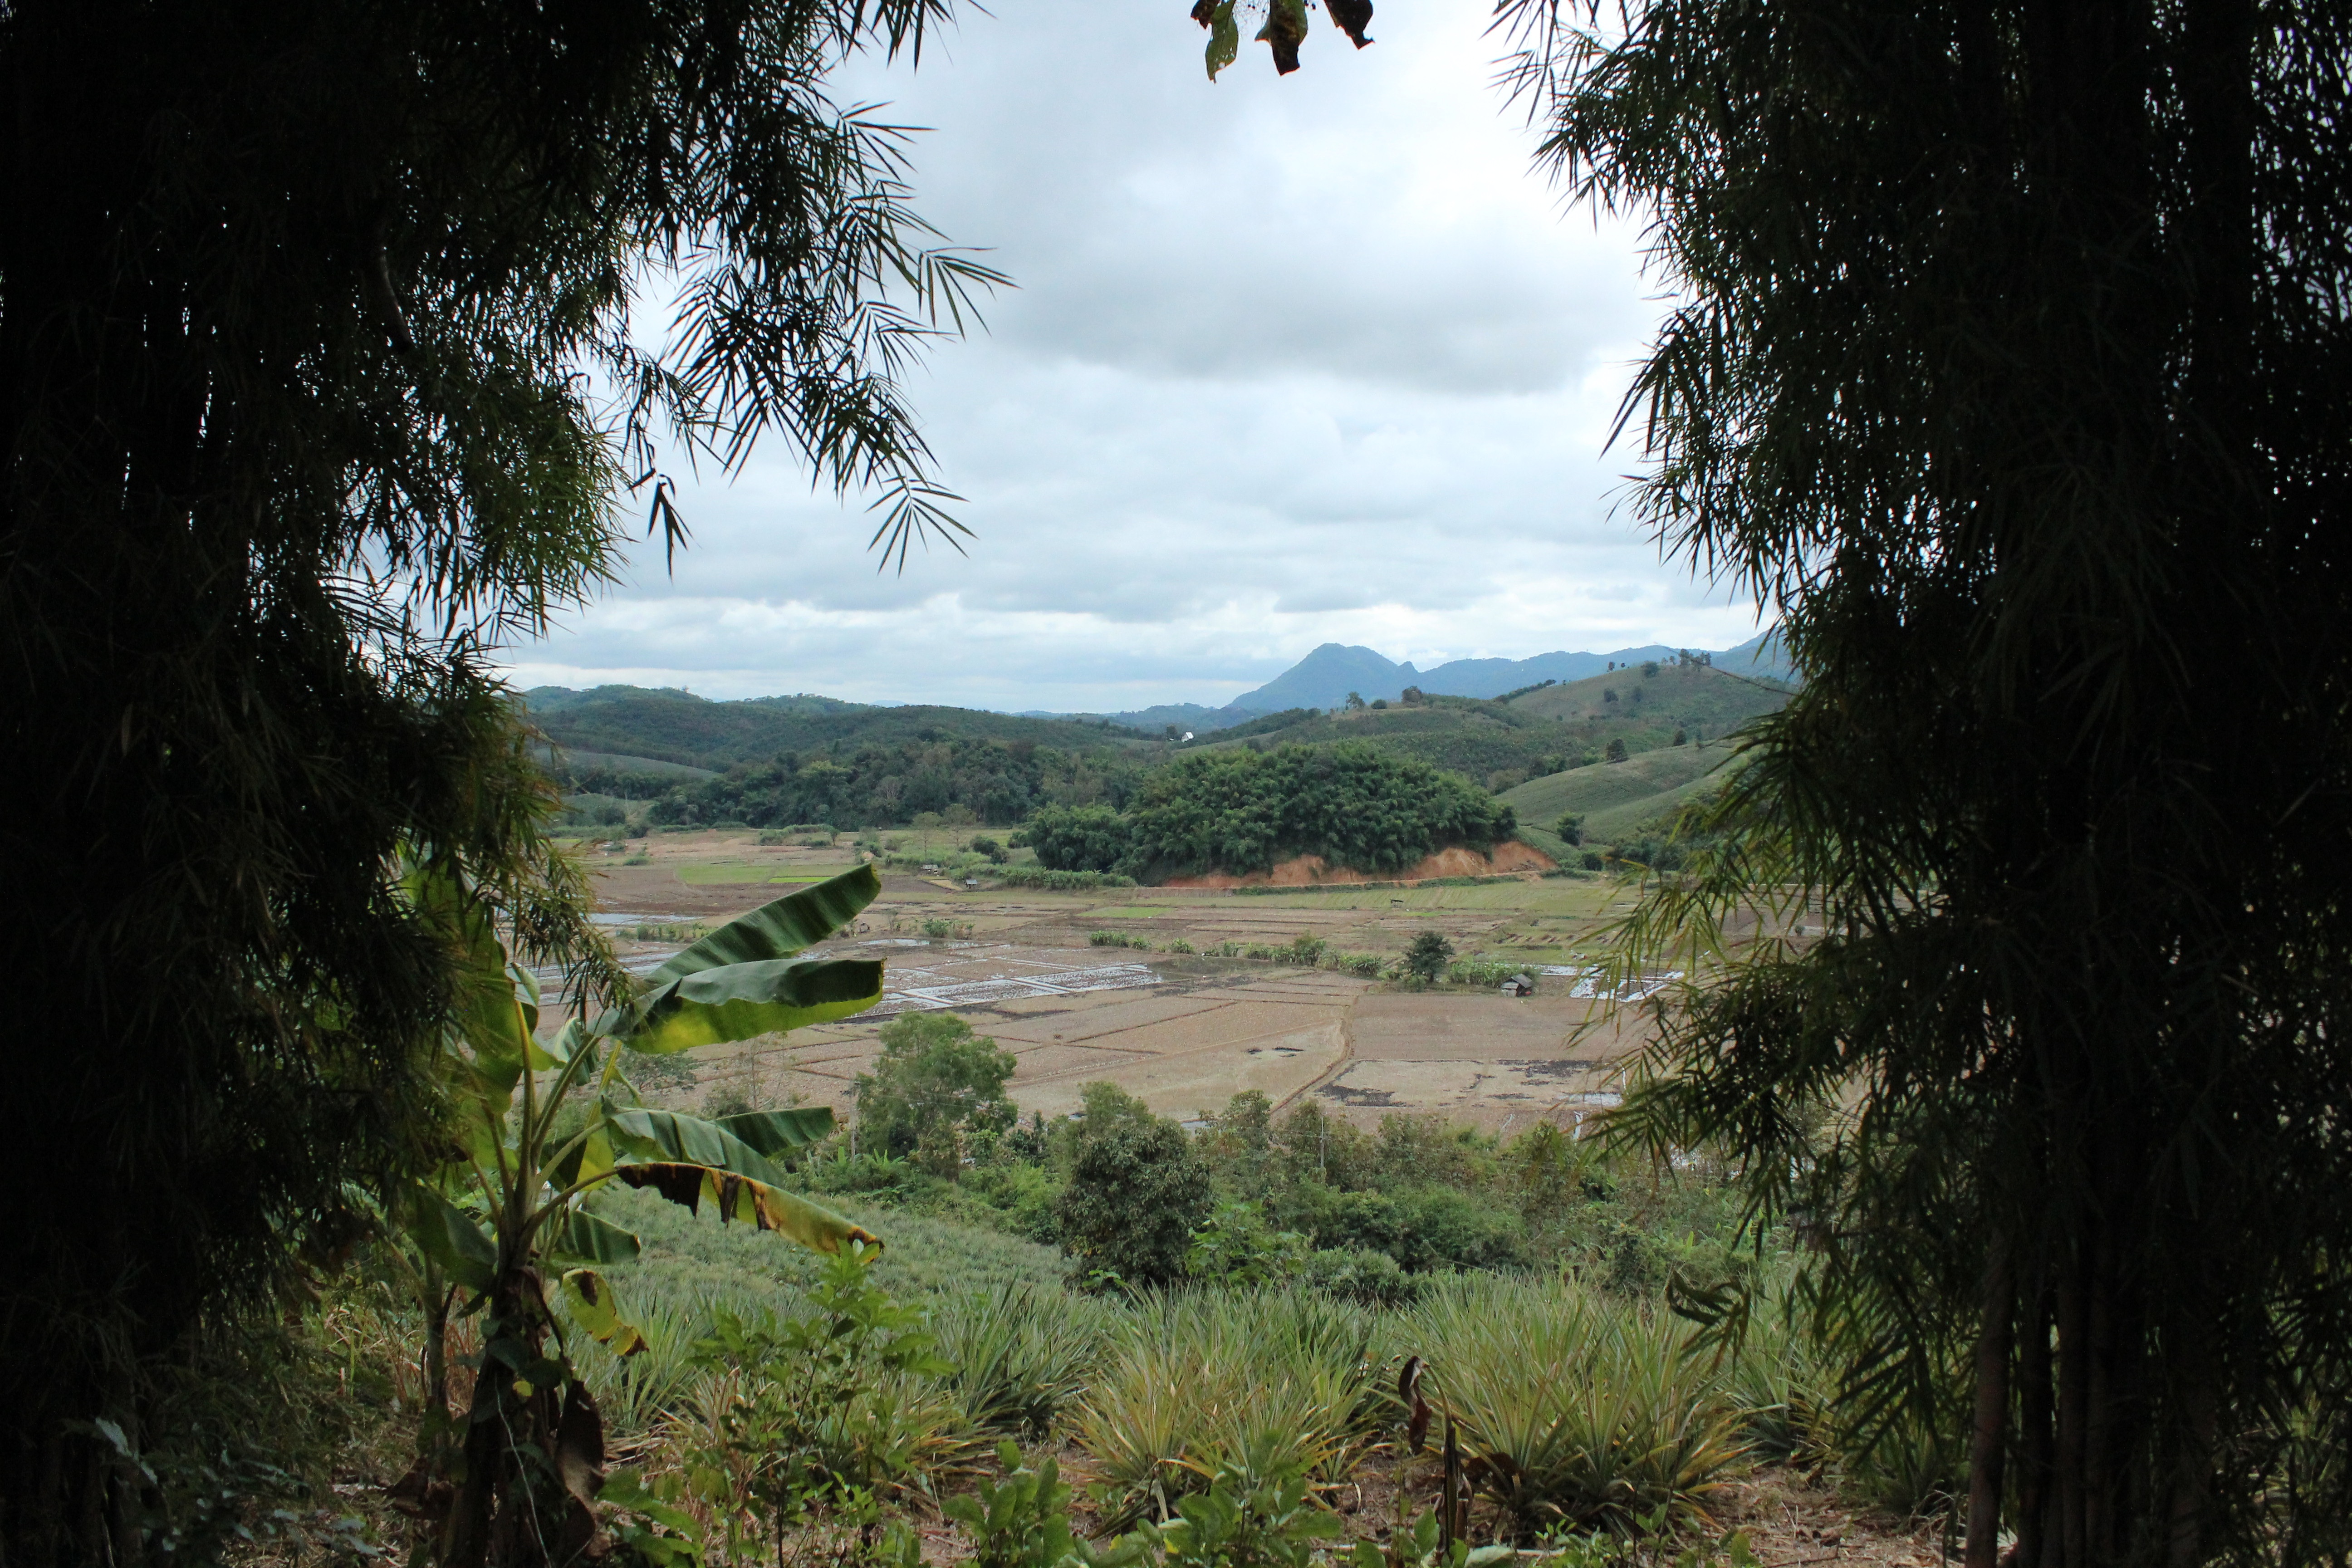
landscape, tree, nature, forest, grass, wilderness, mountain, hill, lake, valley, travel, environment, natural, asia, thailand, mountains, chiangrai, rural area, natural environment, geographical feature, woody plant, mountainous landforms